Hada Labo

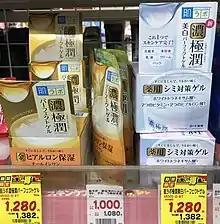
Hada Labo products being sold in a Japanese retailer, including their refill pouches.

Hada Labo was launched in 2004, and sought to emphasize a more "simplistic" skin care approach by removing "unnecessary additives, colorant, fragrance and mineral oil".